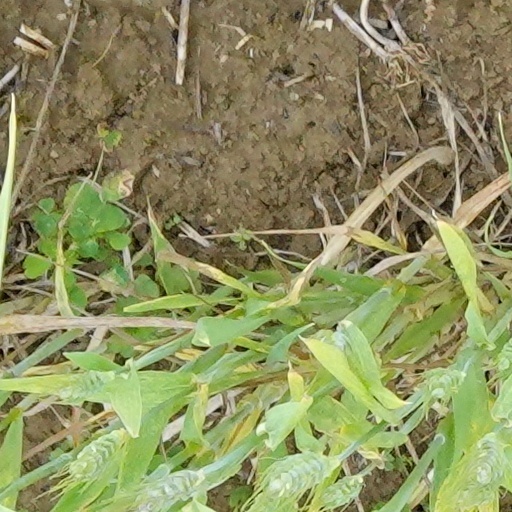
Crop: wheat